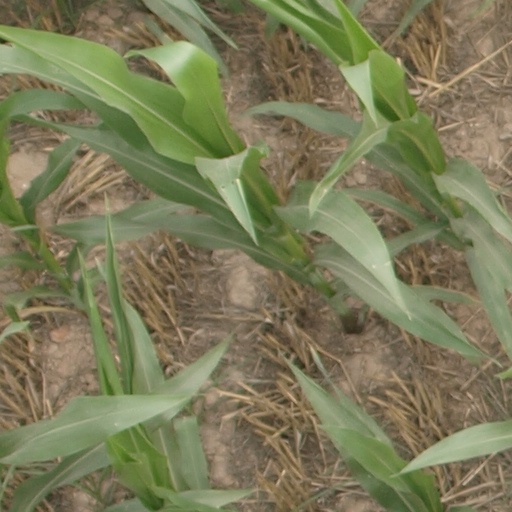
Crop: maize; corn